Influenza vaccine

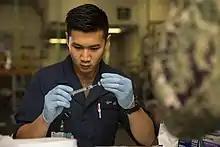
Preparation of the flu vaccine for sailors serving aboard the USS "Gerald R. Ford" in 2019

A quadrivalent flu vaccine administered by nasal mist was approved by the FDA in March 2012. Fluarix Quadrivalent was approved by the FDA in December 2012.